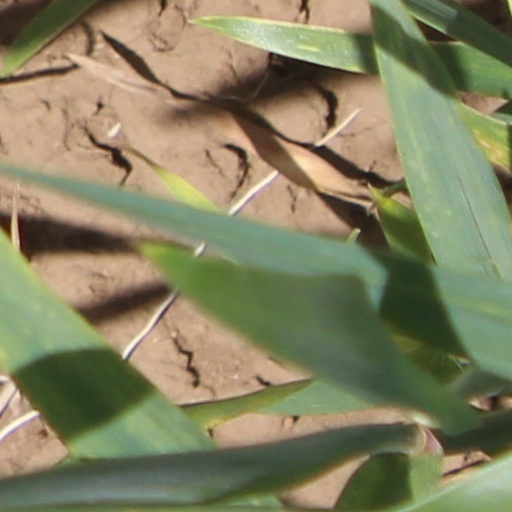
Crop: wheat